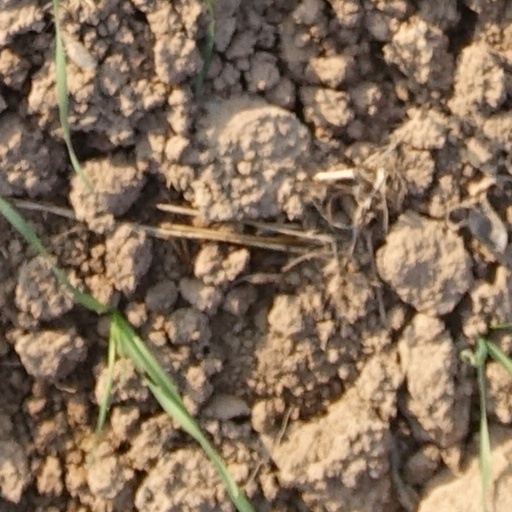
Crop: wheat